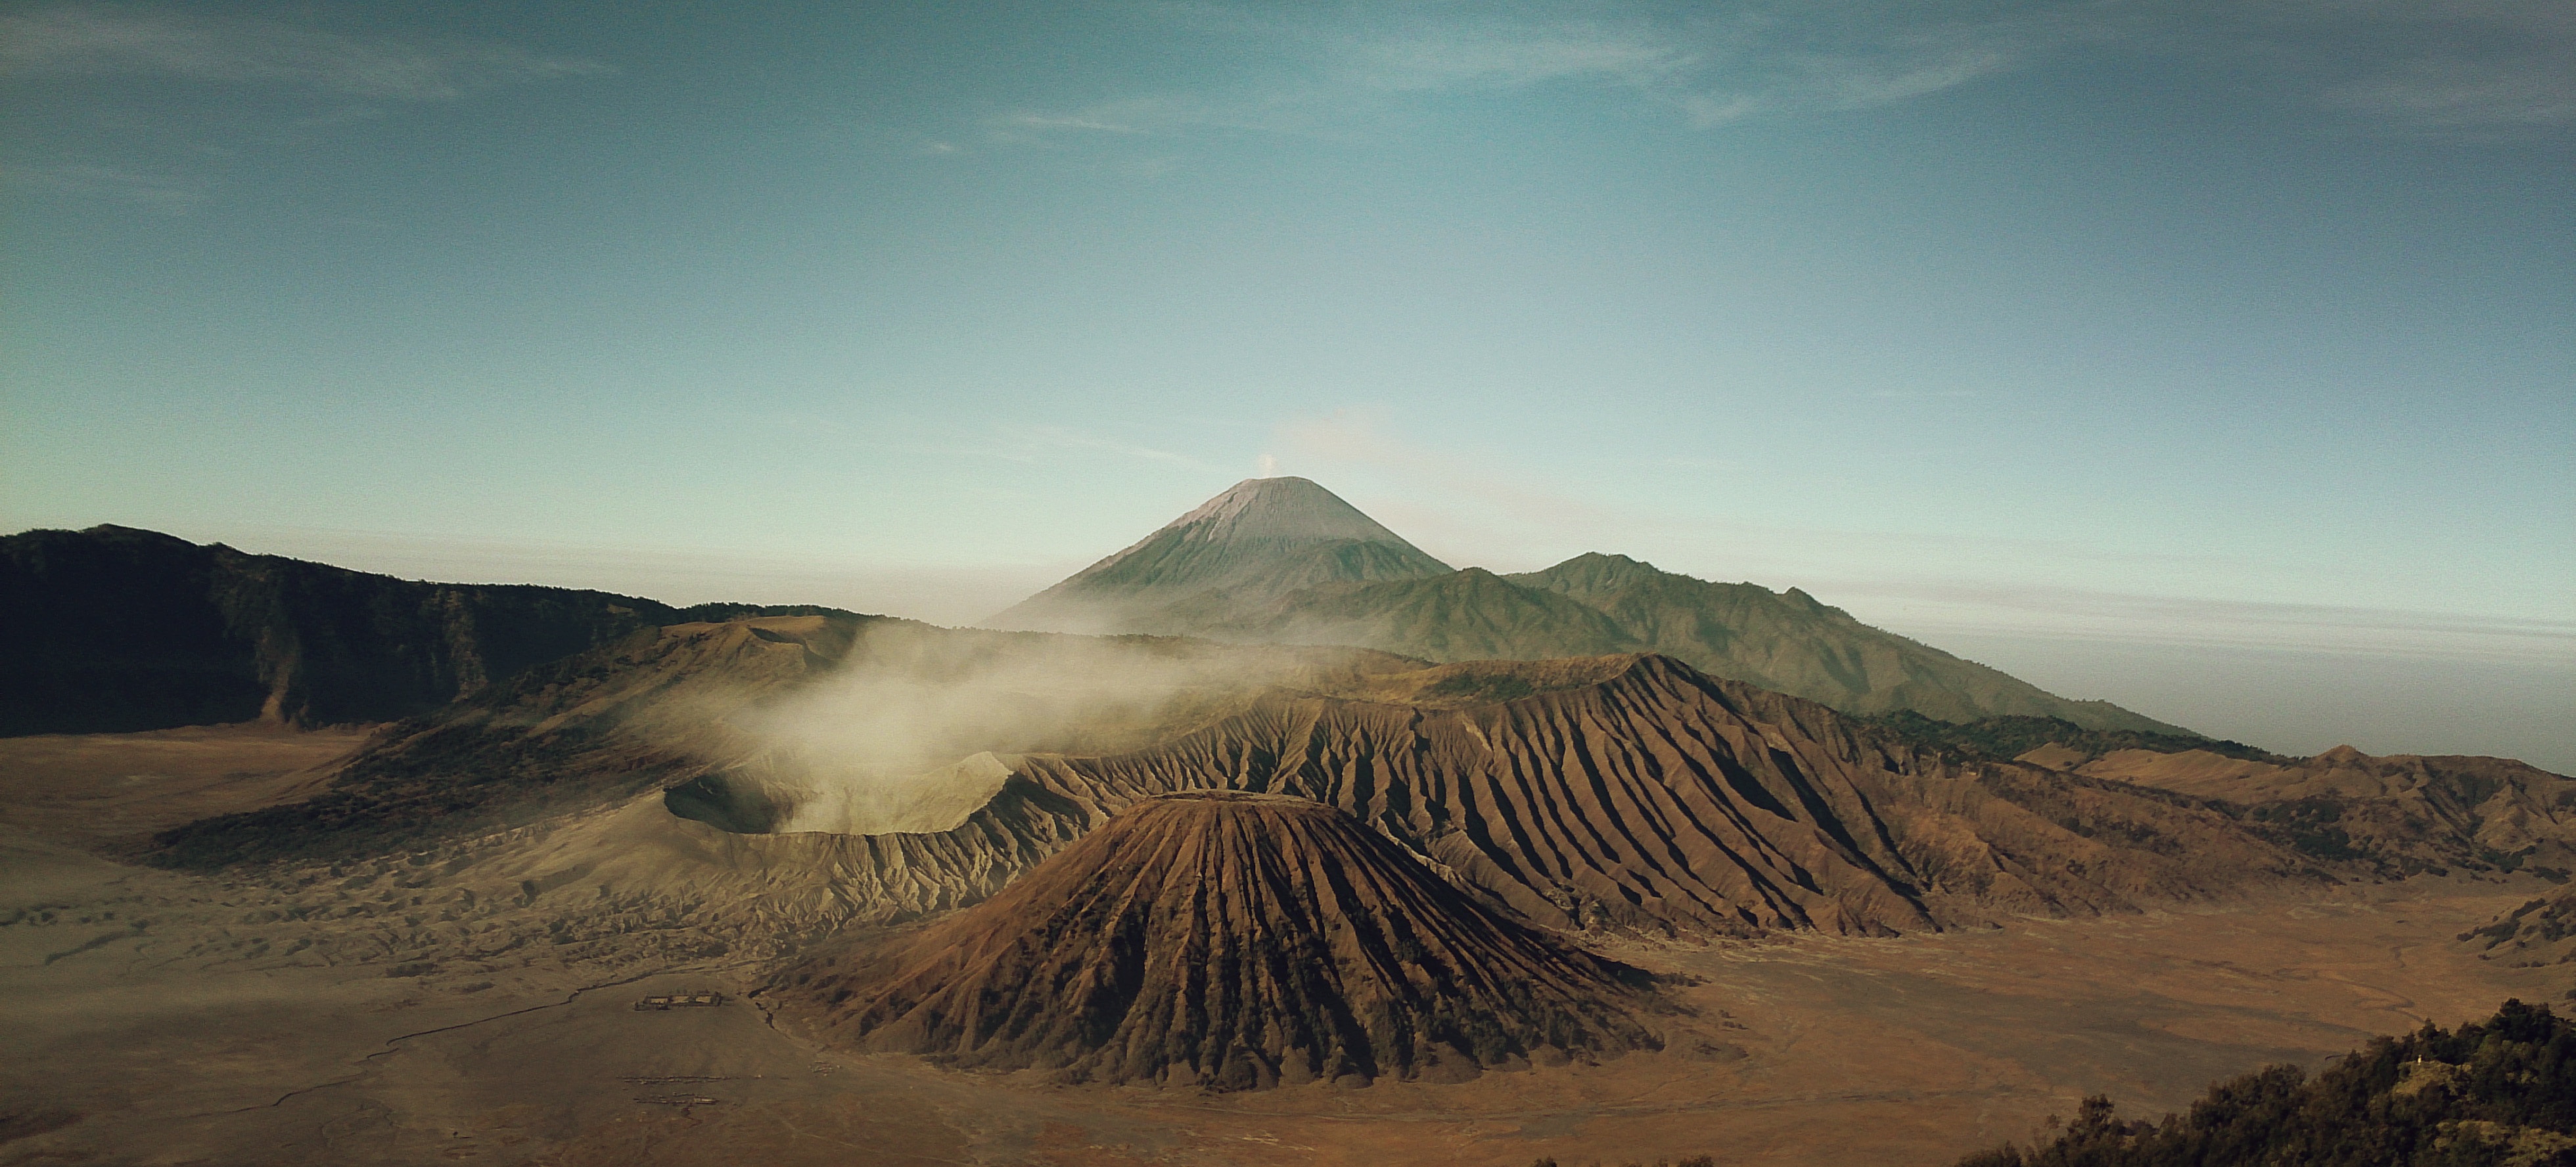
landscape, nature, sand, horizon, wilderness, mountain, hill, desert, smoke, panorama, panoramic, scenery, volcano, crater, plain, hills, mountains, badlands, plateau, volcanoes, wadi, vulcan, steppe, volcanos, landform, erg, desktop wallpaper, hd wallpaper, natural environment, geographical feature, atmospheric phenomenon, aeolian landform, mountainous landforms, volcanic landform, shield volcano